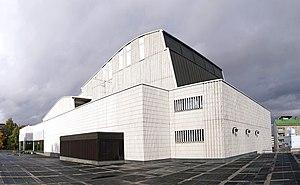
La Sous-région de Jyväskylä est une sous-région de la Finlande centrale.